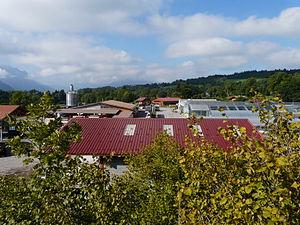
Zone artisanale de la Creto à Saint-Paul-en-Chablais
Saint-Paul-en-Chablais est une commune française située dans le département de la Haute-Savoie, en région Auvergne-Rhône-Alpes.